Ukiyo-e

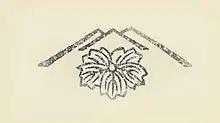
The publisher's seal of Tsutaya Jūzaburō, who published Utamaro and Sharaku in the 1790s

Ukiyo-e prints were the works of teams of artisans in several workshops; it was rare for designers to cut their own woodblocks. Labour was divided into four groups: the publisher, who commissioned, promoted, and distributed the prints; the artists, who provided the design image; the woodcarvers, who prepared the woodblocks for printing; and the printers, who made impressions of the woodblocks on paper. Normally only the names of the artist and publisher were credited on the finished print.